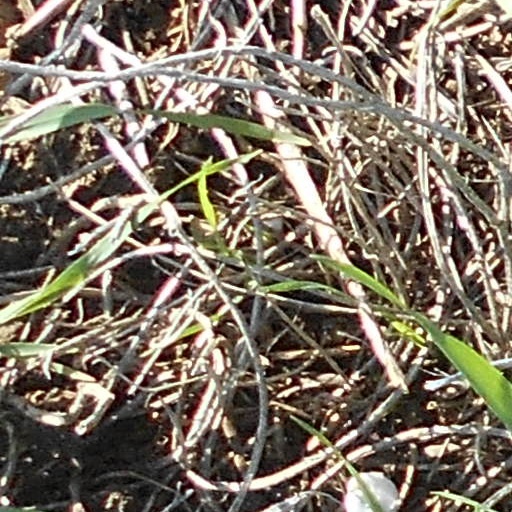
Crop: wheat